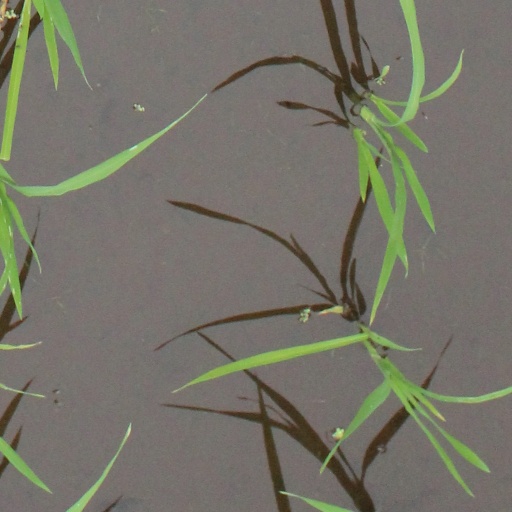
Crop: rice